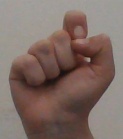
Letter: fa